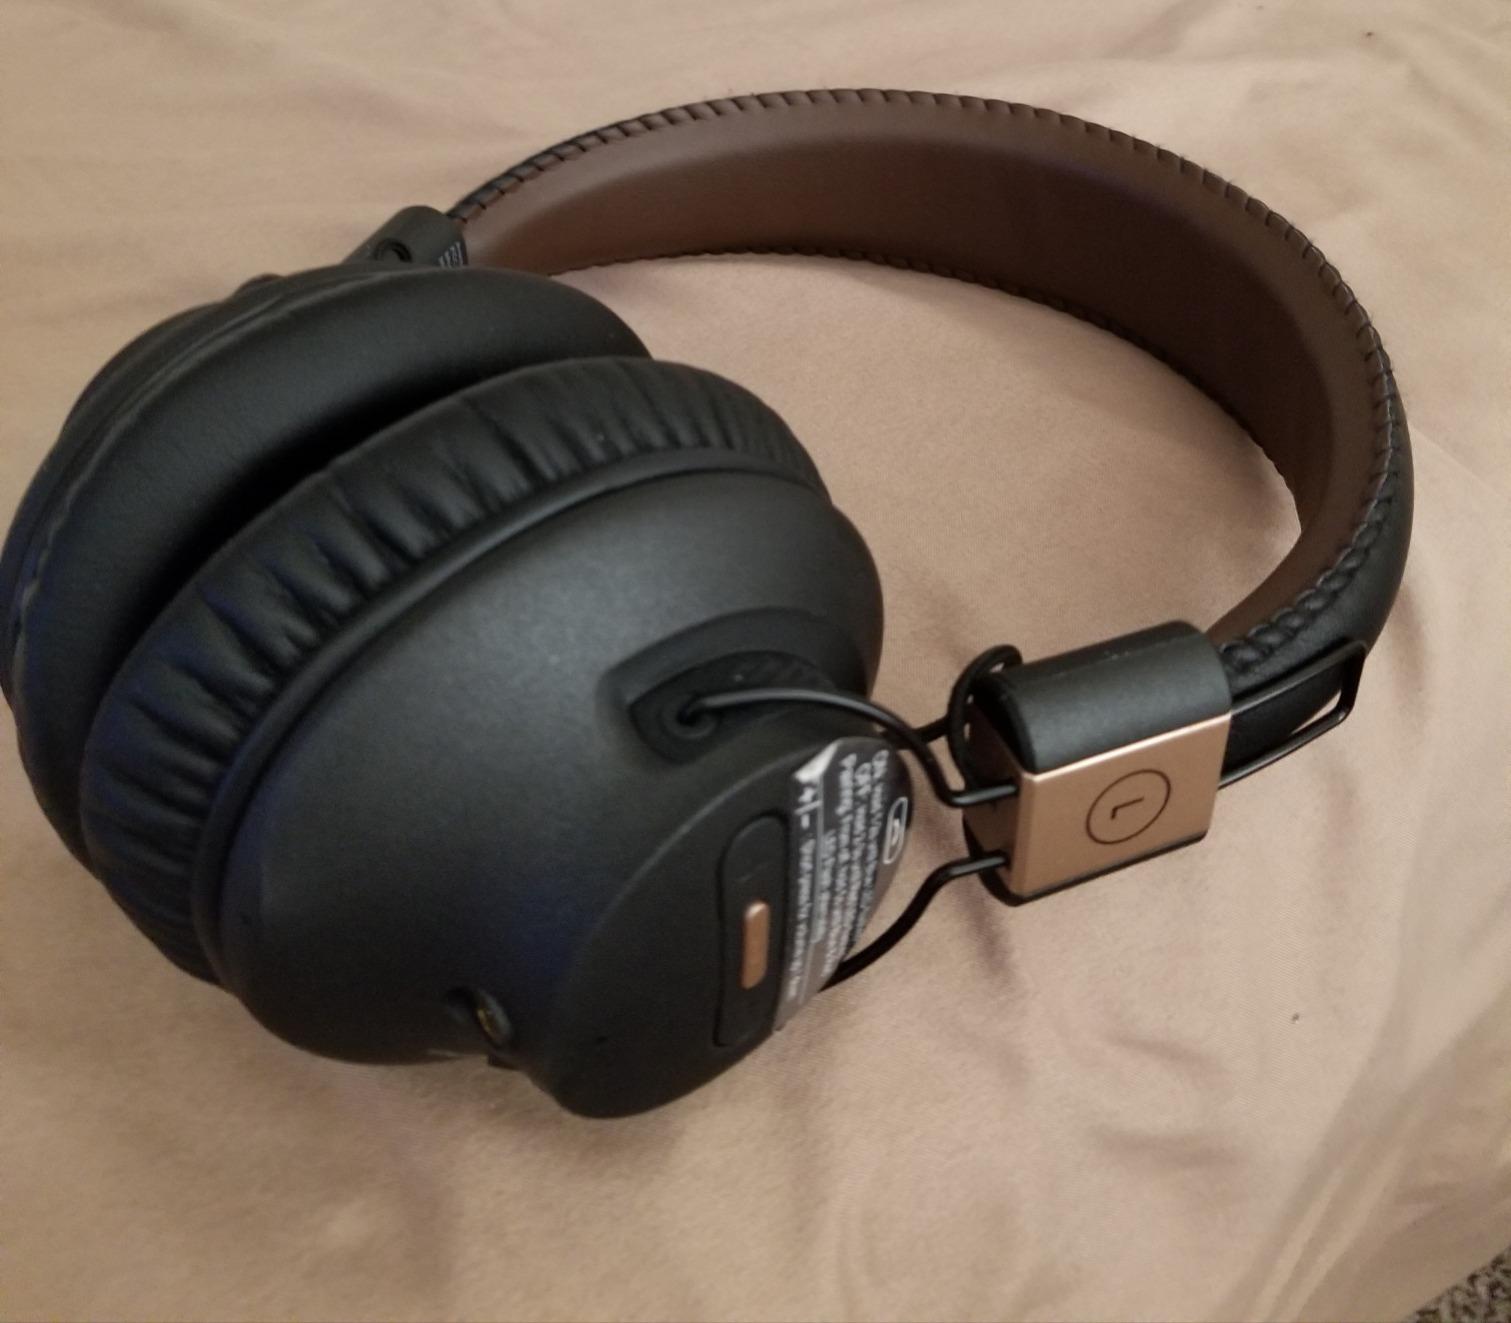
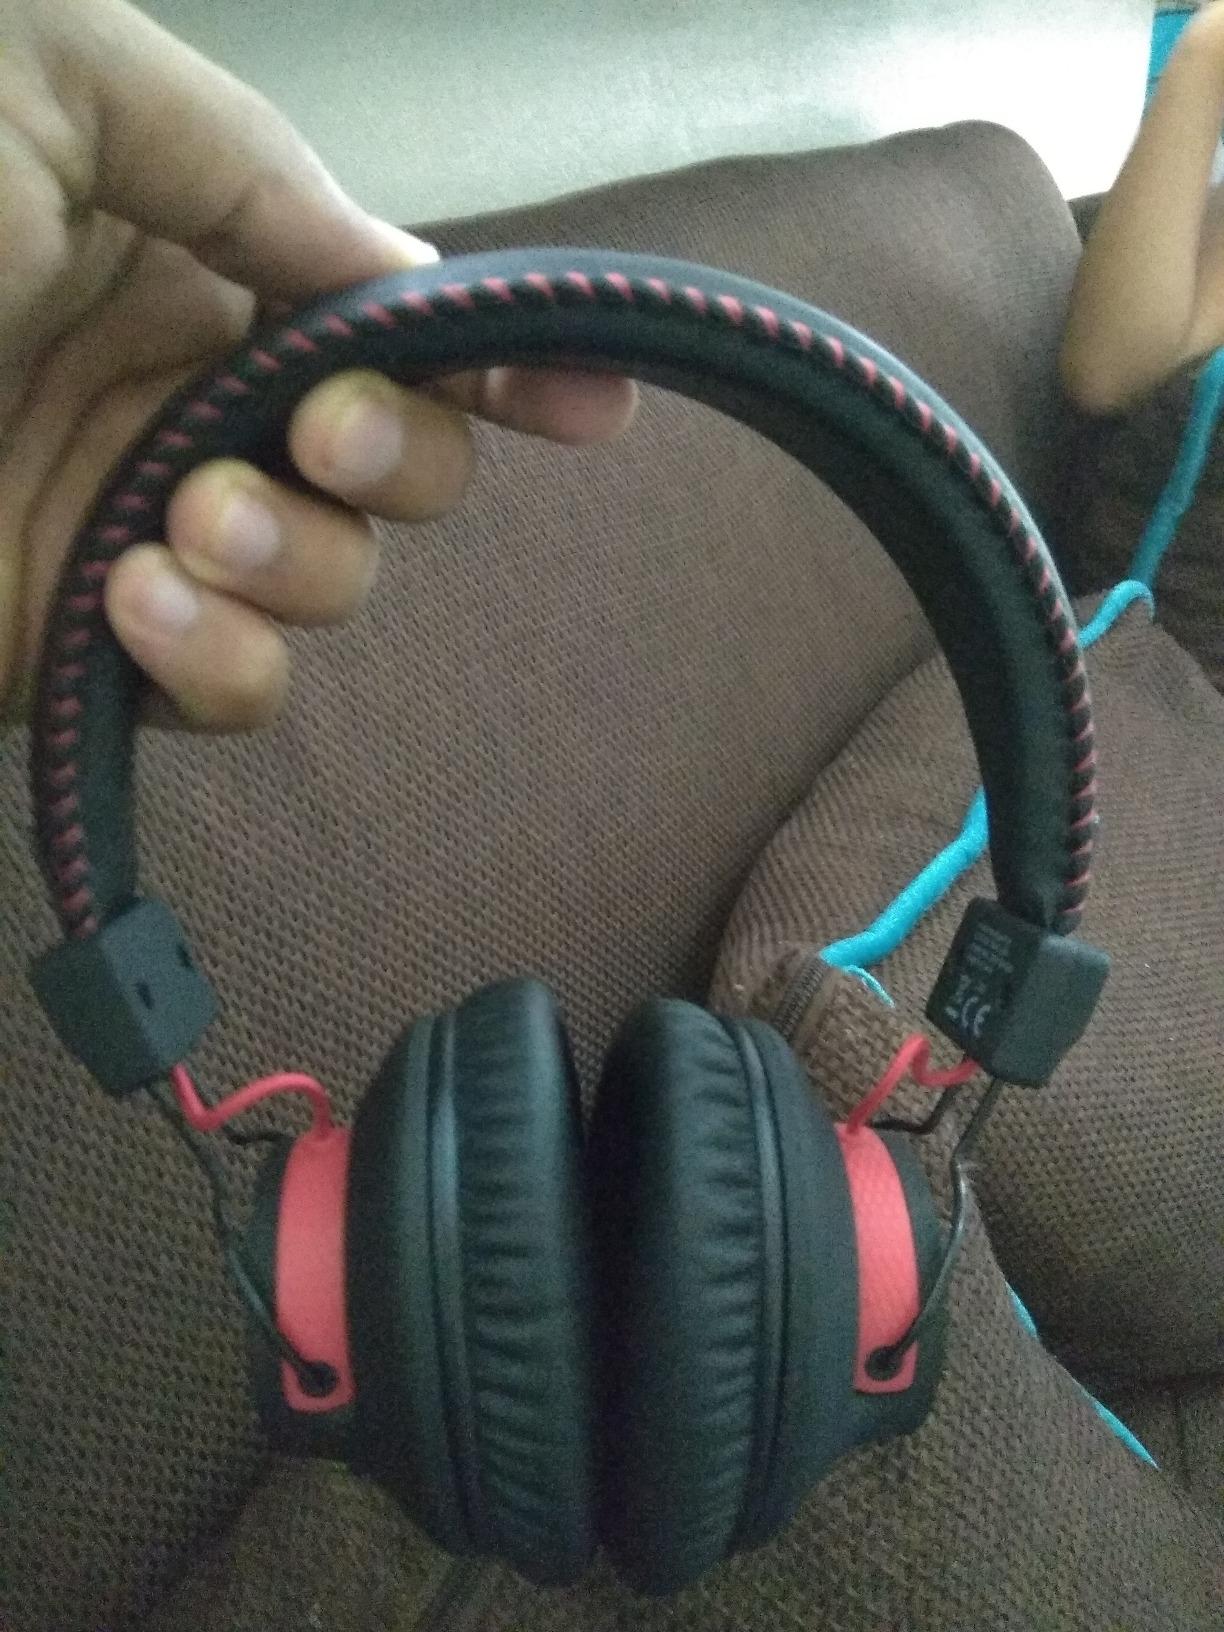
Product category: headphones
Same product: no